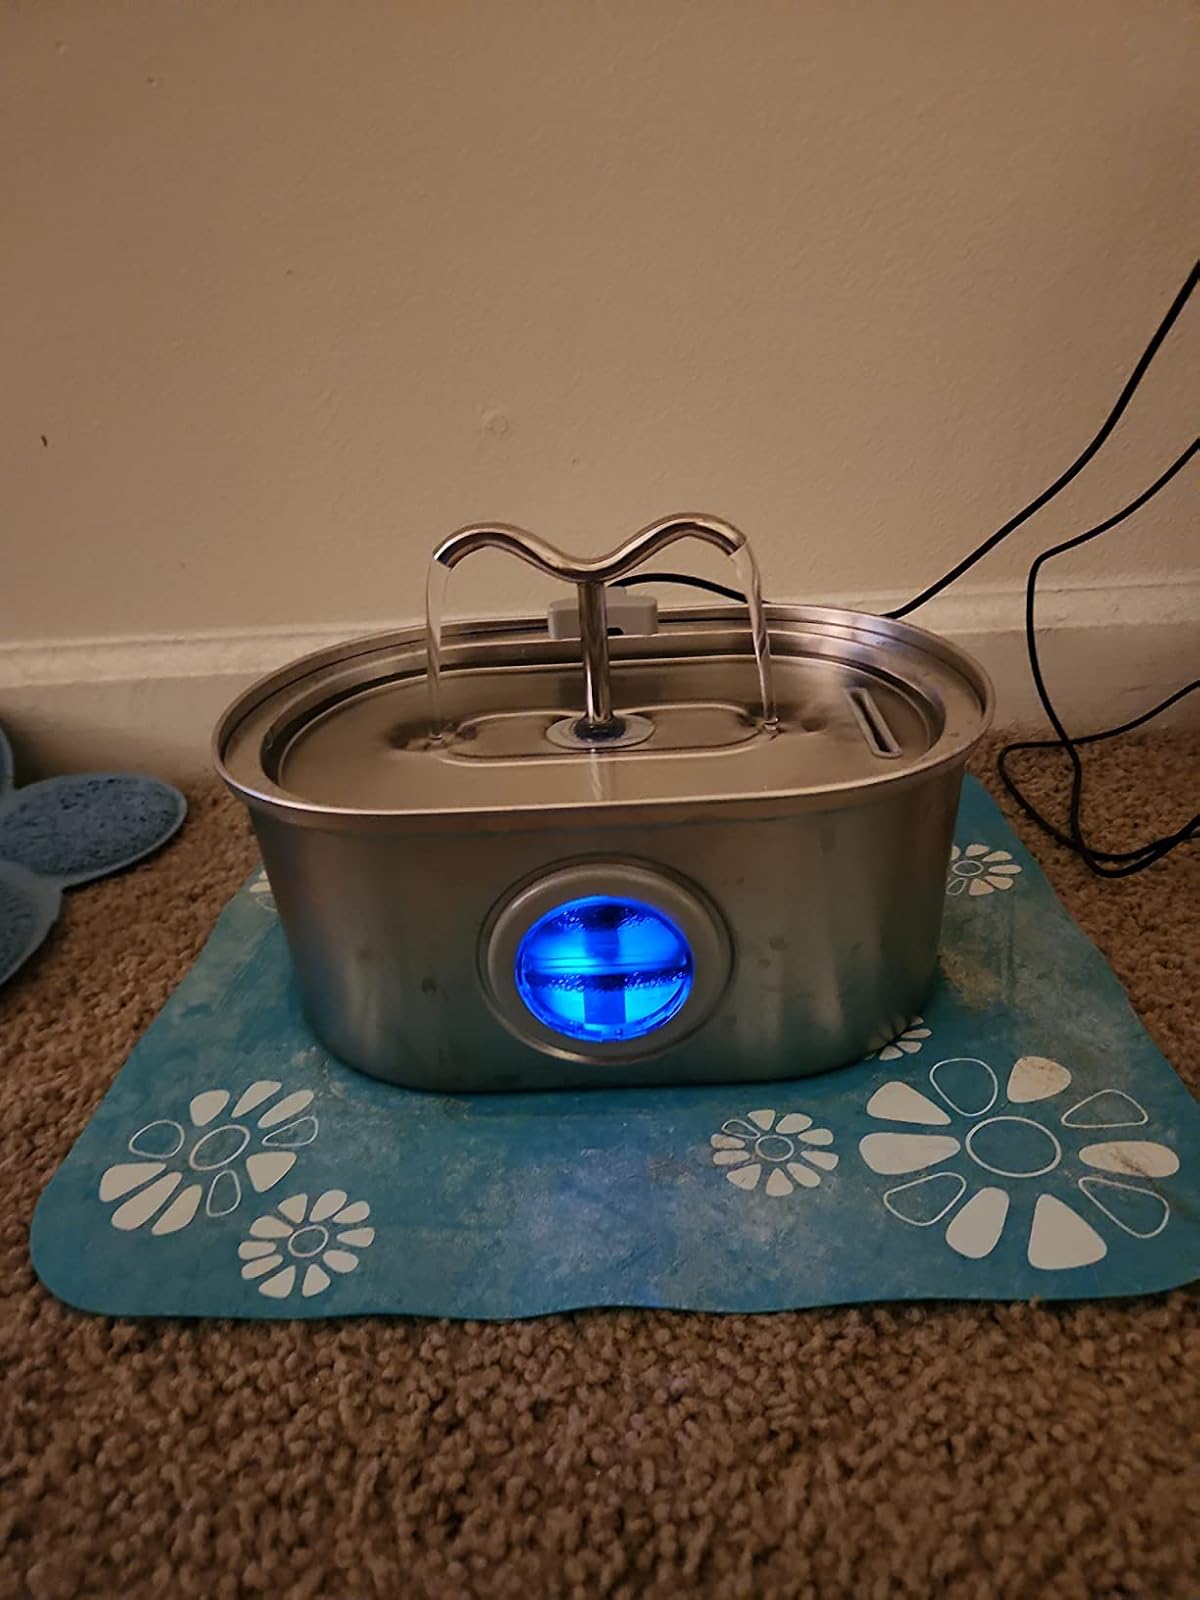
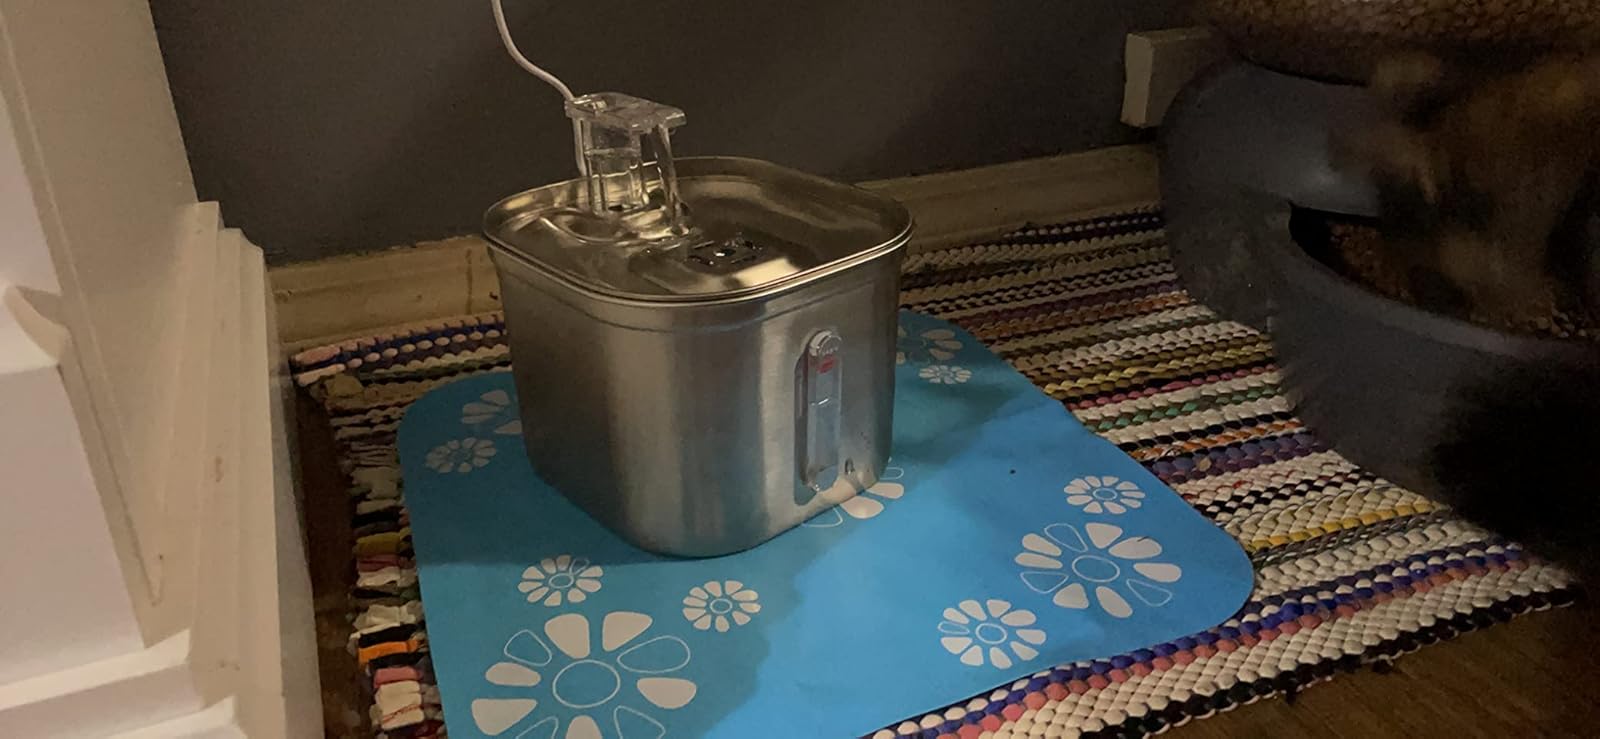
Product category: items_bowl
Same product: no